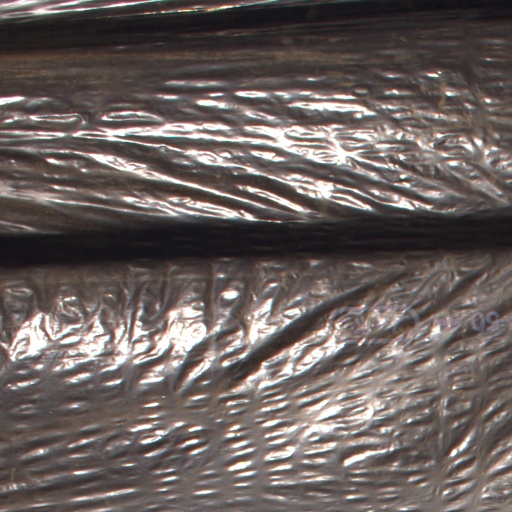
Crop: Jerusalem artichoke